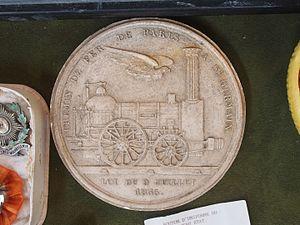
Cette page concerne l'année 1835 du calendrier grégorien.